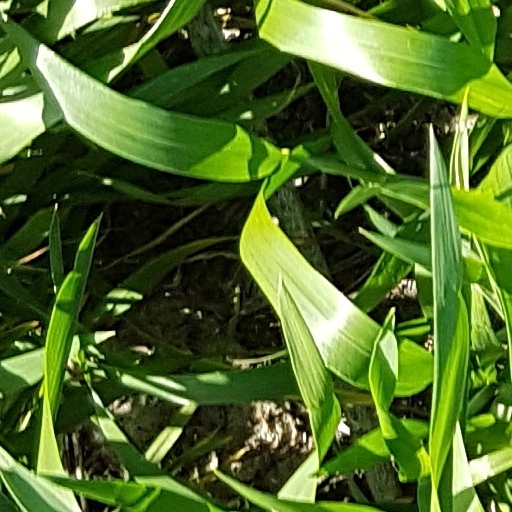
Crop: wheat